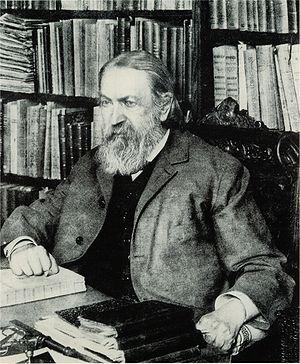
Le monisme est la position philosophique qui affirme l'unité indivisible de l'être. Dans son expression moderne, il soutient l'unicité de la substance qui compose l'univers. L'unité fondamentale du cosmos ou de l'univers y rend la matière et l'esprit indissociables. Le monisme s'oppose donc aux conceptions dualistes, qui distinguent monde matériel ou physique et monde psychique ou spirituel, et il s'oppose aussi aux conceptions philosophiques pluralistes pour lesquelles chaque être possède une nature particulière.